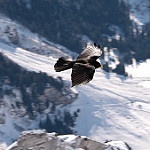
Scene: Outdoor